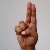
The image shows a hand gesture representing the letter 'U' in Indian Sign Language.